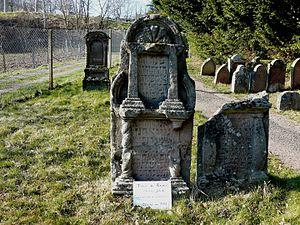
Tombe de Reinau Abraham Jehuda à l'origine de la création du cimetière israélite de Jungholtz. Décédé en 1715.
Jungholtz est une commune française située dans le département du Haut-Rhin, en région Grand Est.